Soviet cruiser Kirov

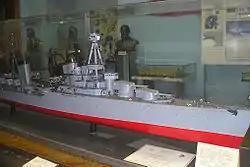

"Kirov" was laid down at the Ordzhonikidze Yard, Leningrad on 22 October 1935. She was launched on 30 November 1936 and was completed on 26 September 1938. She was commissioned into the Baltic Fleet in the autumn of 1938, but was still being worked on into early 1939. "Kirov" sailed to Riga on 22 October when the Soviet Union began to occupy Latvia, continuing on to Liepāja the following day.